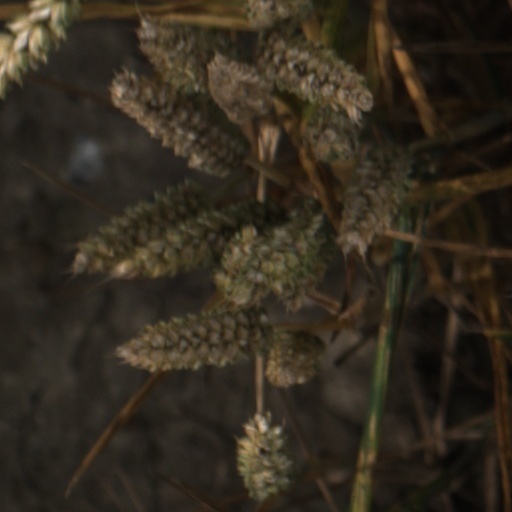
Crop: wheat